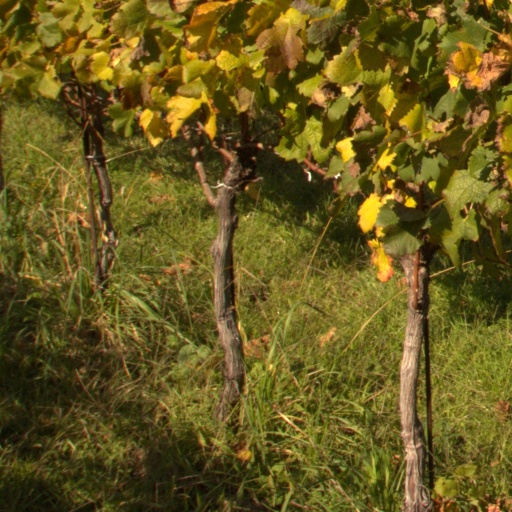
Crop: grape